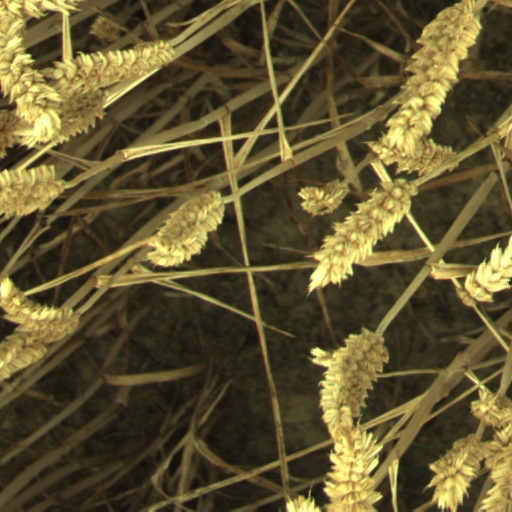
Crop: wheat